Tensioner

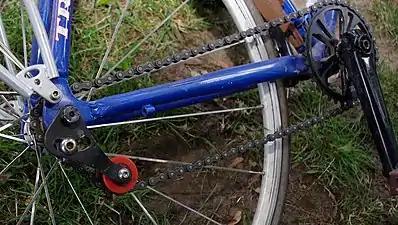
Chain tensioner on a single-speed bicycle

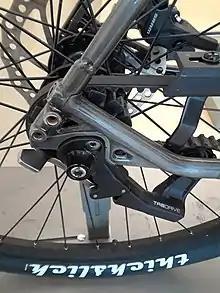
Belt tensioner on a belt-drive bicycle

A tensioner is a device that applies a force to create or maintain tension. The force may be applied parallel to, as in the case of a hydraulic bolt tensioner, or perpendicular to, as in the case of a spring-loaded bicycle chain tensioner, the tension it creates. The force may be generated by a fixed displacement, as in the case of an eccentric bicycle bottom bracket, which must be adjusted as parts wear, or by stretching or compressing a spring, as in the case of a spring-loaded bicycle chain tensioner; by changing the volume of a gas, as in the case of a marine riser tensioner; by hydraulic pressure, as in the case of a hydraulic bolt tensioner; or by gravity acting on a suspended mass, as in the case of a chair lift cable tensioner.